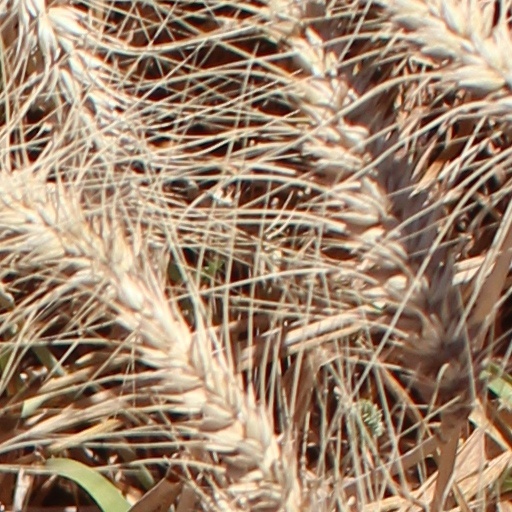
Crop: wheat